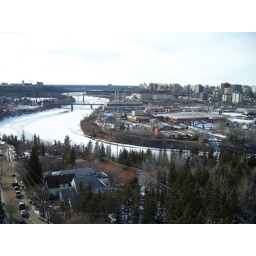
View over the North Saskatchewan River toward the legislature buildings in Edmonton, Alberta. Bridges over the river and ice on the surface.